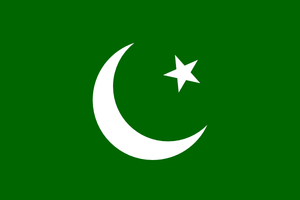
La Ligue musulmane du Pakistan (F) est un parti politique pakistanais issu de la Ligue musulmane du Pakistan dont il a fait scission en 1965. La lettre « F » qui le démarque des autres ligues signifie Functional.
La Ligue musulmane du Pakistan (N) est un parti politique pakistanais issu de la Ligue musulmane du Pakistan. Il est libéral en ce qui concerne les questions économiques et conservateur sur les questions de société. Il a été dirigé par Nawaz Sharif de 1993 à 2018 dont le « N » signifie Nawaz Group.
Le drapeau du Pakistan est le drapeau d'État de la République islamique du Pakistan.
La Ligue musulmane du Pakistan (Z) est un parti politique pakistanais. Il a été fondé en octobre 2002 par Mohammed Ijaz-ul-Haq, qui a donné la lettre « Z » à son parti en hommage à son père, le général Muhammad Zia-ul-Haq, qui a dirigé le pays durant les années 1980.